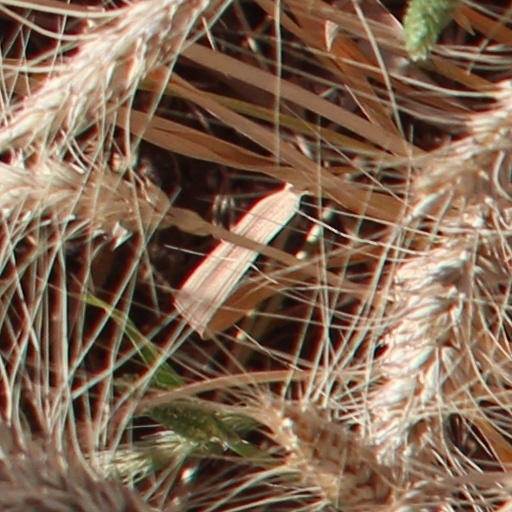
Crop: wheat